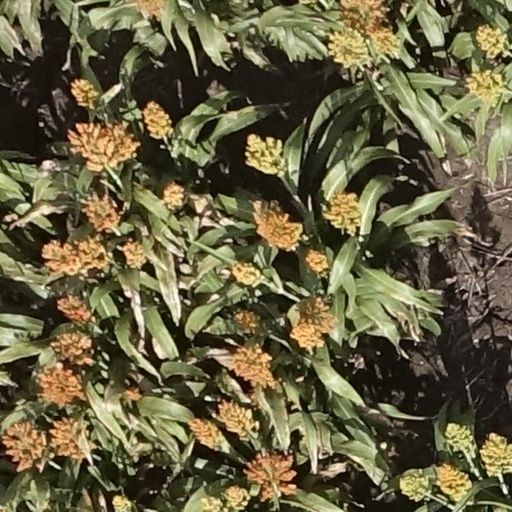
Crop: sorghum